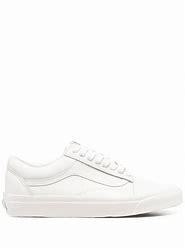
Brand: Vans
Model: UA Old Skool 36 DX